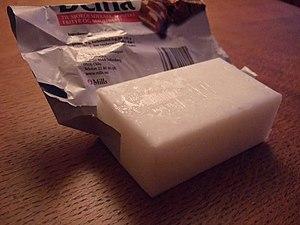
Le Cocotier est une espèce de palmiers de la famille des Arecaceae, décrite par Carl Linné. Le cocotier n'est donc pas un arbre mais une plante monocotylédone. Son fruit est la noix de coco, gros fruit ovale, dur et vert qui pèse jusqu'à 1,5 kg et apparaît sur une spathe entre les longues feuilles pennées. Sa graine a une enveloppe brune, fibreuse ; sa chair blanche fraîche ou séchée est comestible, ainsi que l'eau de coco et l'embryon.
La noix de coco est le fruit du cocotier ; un des représentants de la famille des palmiers ou Arécacées. L'inflorescence complète peut atteindre 1 mètre de long. Le fruit, qui peut mesurer jusqu'à 30 cm de diamètre, est lisse et de couleur vert clair ou orange lorsqu'il n'est pas mûr, tirant sur le brun et recouvert d'une épaisse couche de fibres ligneuses brunes entourant la noix à maturité composée d'une solide coque plus ou moins sphérique ovalisée qui protège une amande blanchâtre comestible.